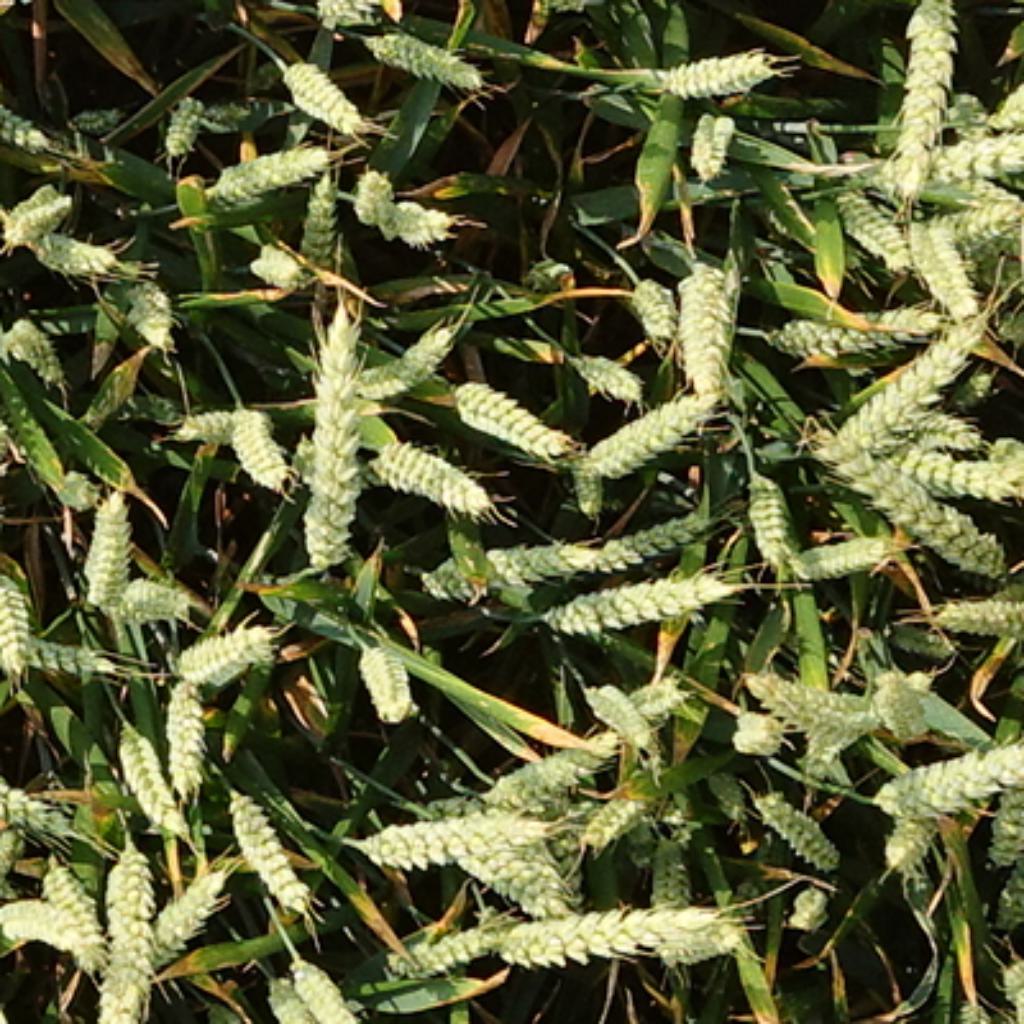
Country: France
Location: VSC
Wheat development stage: Filling - Ripening